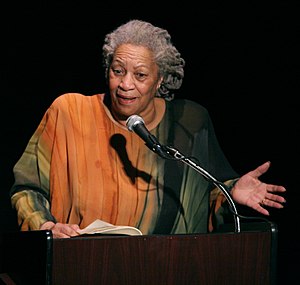
Toni Morrison
Toni Morrison var en afro-amerikansk forfatter. Hendes roman Elskede vandt i 1988 Pulitzerprisen. I 1993 modtog hun Nobelprisen i litteratur som den første afro-amerikanske kvinde.